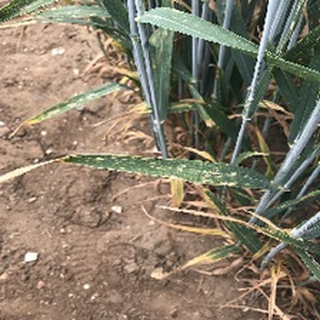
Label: wheat_yellow_rust